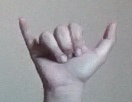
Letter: ya